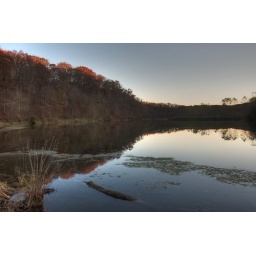
POTD, 11/8/10. The lake from the beach near my house.